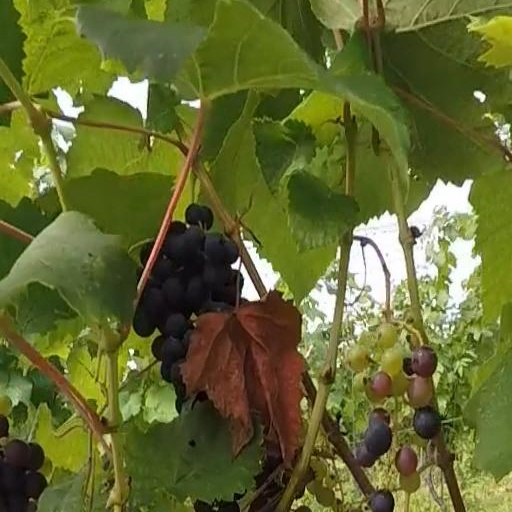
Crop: grape